Rainbow Room

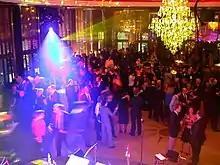
The Rainbow Room with its multicolored lighting system

The Rainbow Room was originally designed by architect Wallace K. Harrison, of Rockefeller Center's Associated Architects, as well as interior designer Elena Bachman Schmidt. Harrison was one of the Associated Architects' principals, but he was not the complex's main architect; that distinction belonged to Raymond Hood. However, Hood's health was deteriorating by 1933, and as the months passed, Harrison had an incrementally increased involvement in Rockefeller Center's design. John R. Todd, the main consulting architect, attributed the terrace layout of the Rainbow Room to one of Harrison's designs. Schmidt, a one-time apprentice of Elsie de Wolfe, contributed to the design of the interior decor, such as the furniture, curtains, and elevator doors. Vincente Minnelli who would later become a film director, was assigned to help Schmidt select the colors of the walls. The walls were ultimately decorated in a plum purple pattern, as were the blinds and linens in the Rainbow Room. The restaurant's original architectural style was characterized as something that "bows to the ladies [and] steps back in a kind of restrained Oriental way" by the magazine "Arts & Decoration", and as "modern, like most post-Repeal ventures" by "Architectural Forum". The 1987 renovation brought the Rainbow Room into an "American Modern" or simplified classical style.